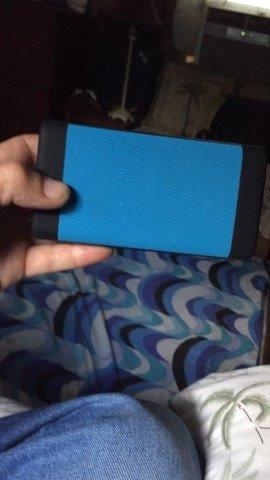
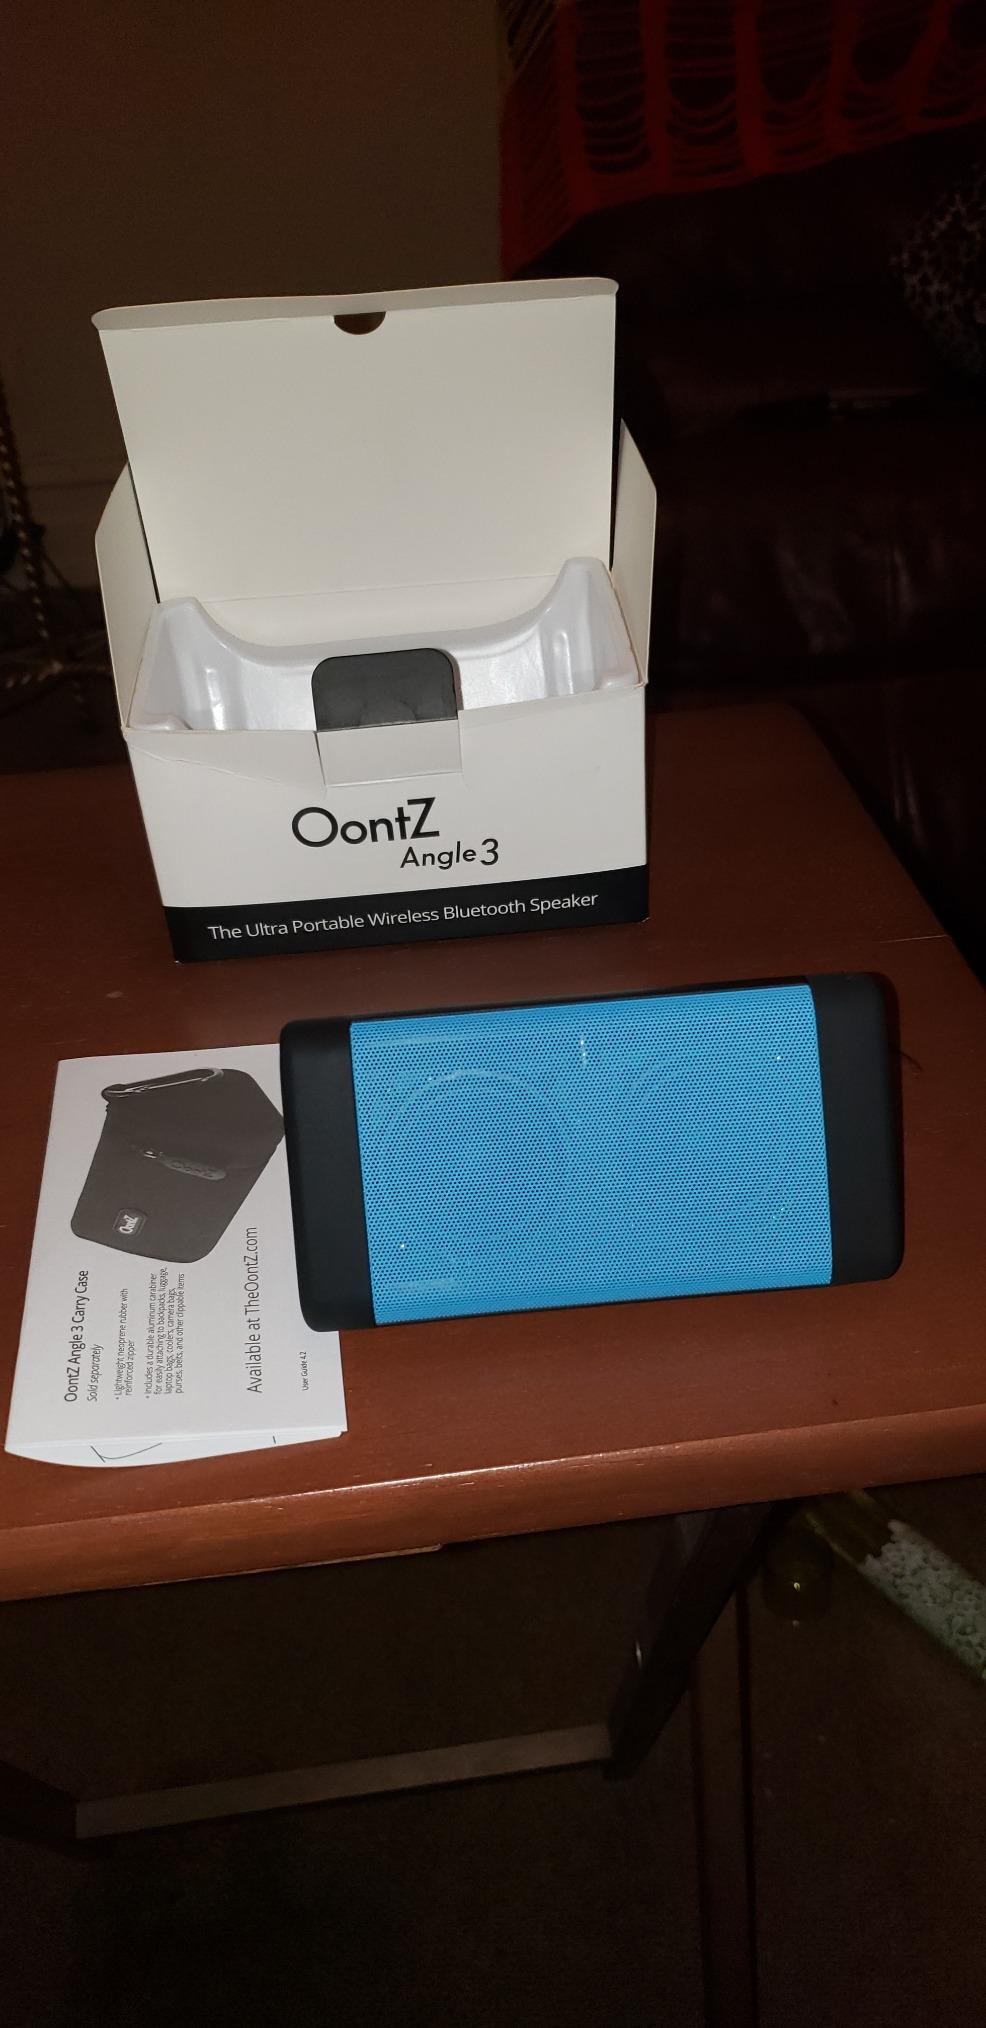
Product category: speaker
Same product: yes